Submerged (2005 film)

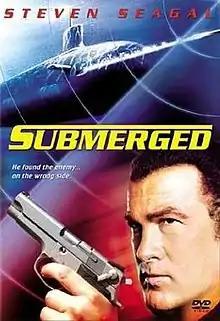
DVD cover

Submerged is a 2005 American action film directed by Anthony Hickox, who also wrote it with Paul de Souza and produced with Michael P. Flannigan, Daphne Lerner and David Varod. The film stars Steven Seagal, William Hope, Vinnie Jones and Christine Adams. The film was released on direct-to-DVD in the United States on May 31, 2005.